East New York

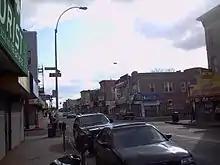
Liberty Avenue in City Line

City Line is a sub-section of East New York bordering the neighborhoods of Cypress Hills to the north and southwest and Ozone Park (Queens) to the east. The neighborhood is named "City Line" for its location in the former City of Brooklyn near the border with Queens County before Brooklyn and parts of Queens County were consolidated into New York City in 1898. Many Italians, Germans and Irish originally lived in the area, which today is home to immigrants from Bangladesh, the Dominican Republic, Guyana, and Puerto Rico. The neighborhood also includes African Americans, Latinos and a scattered presence of South Asians. The main commercial district is located along Liberty Avenue. City Line is home to many restaurants, shopping stores, and food markets.